Apostolic blessing

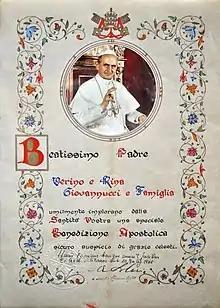
Apostolic blessing parchment

The apostolic blessing or papal blessing is a blessing imparted by the pope, either directly or by delegation through others. Bishops are empowered to grant it three times a year and any priest can do so for the dying.